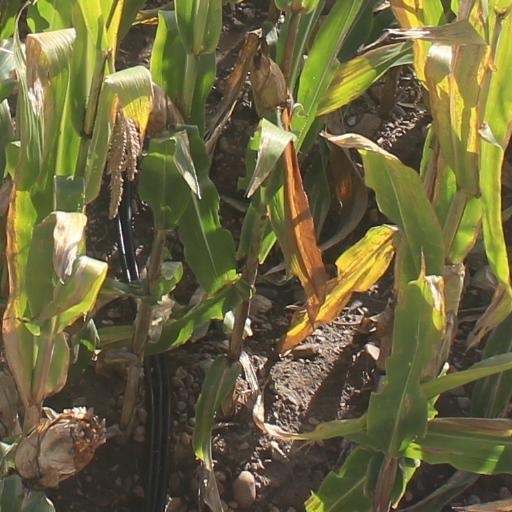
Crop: maize; corn